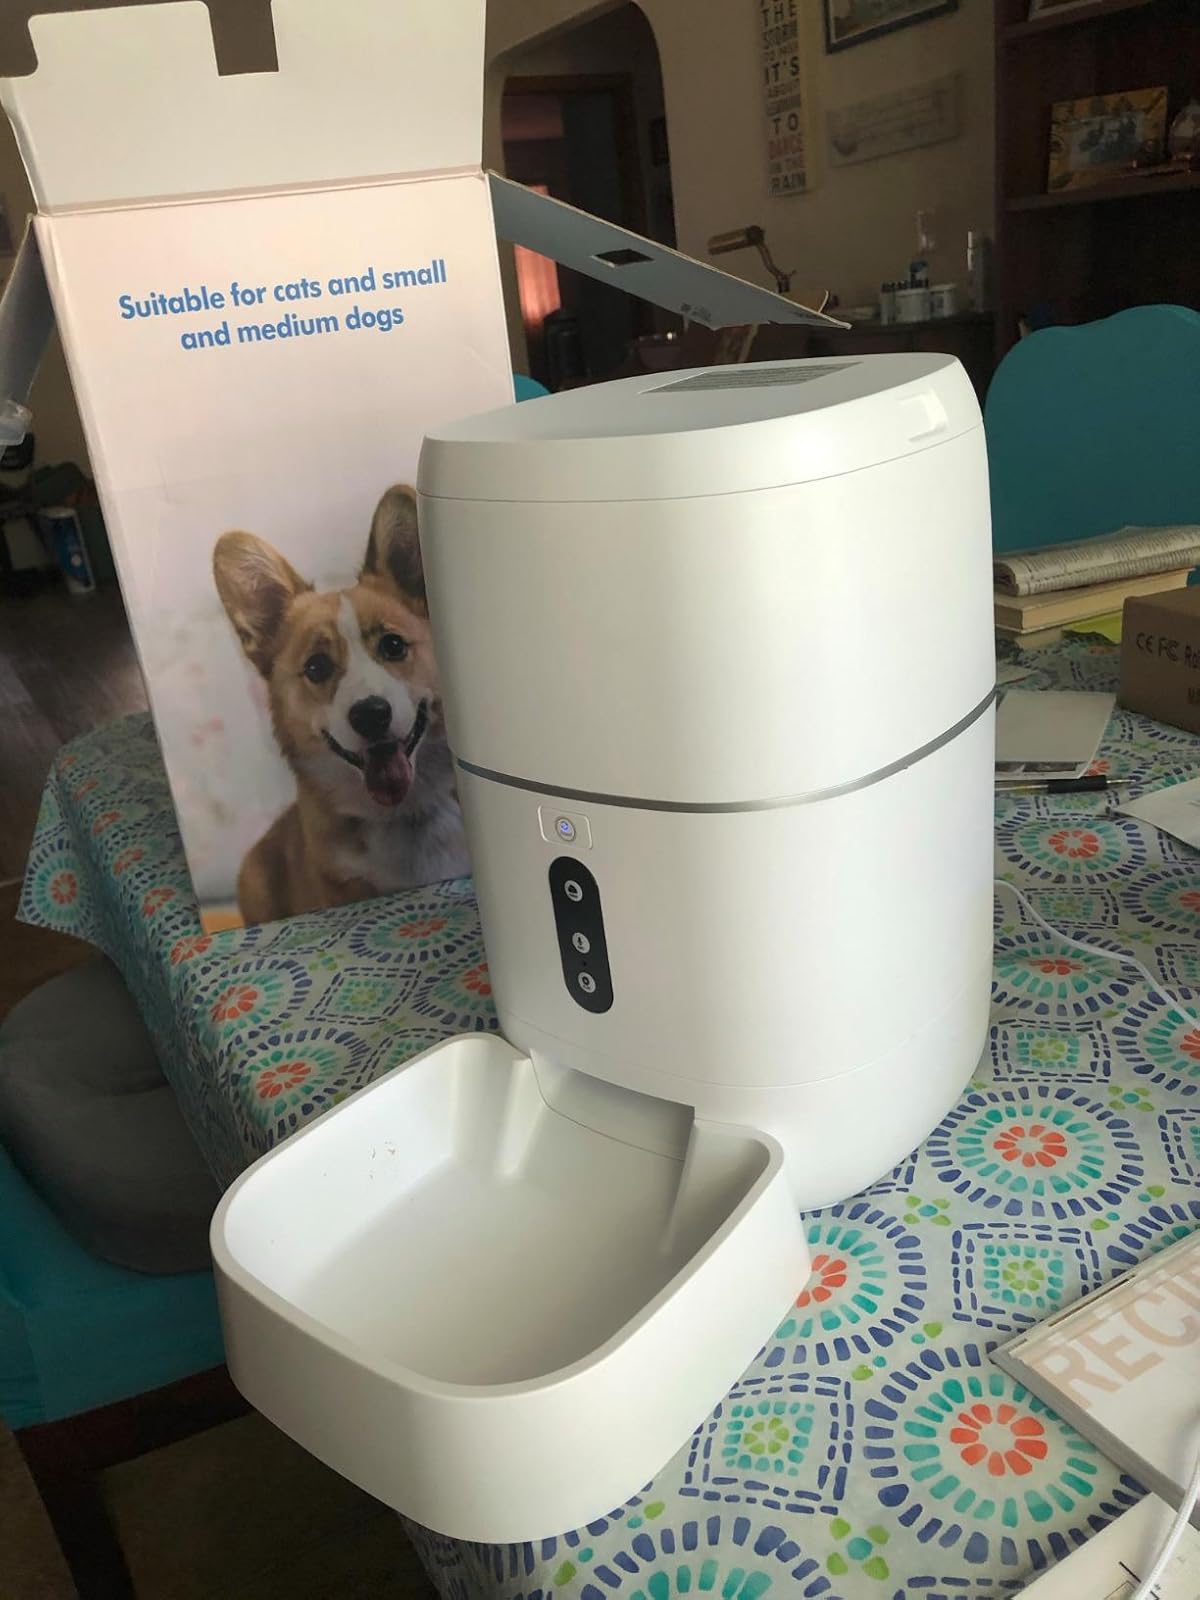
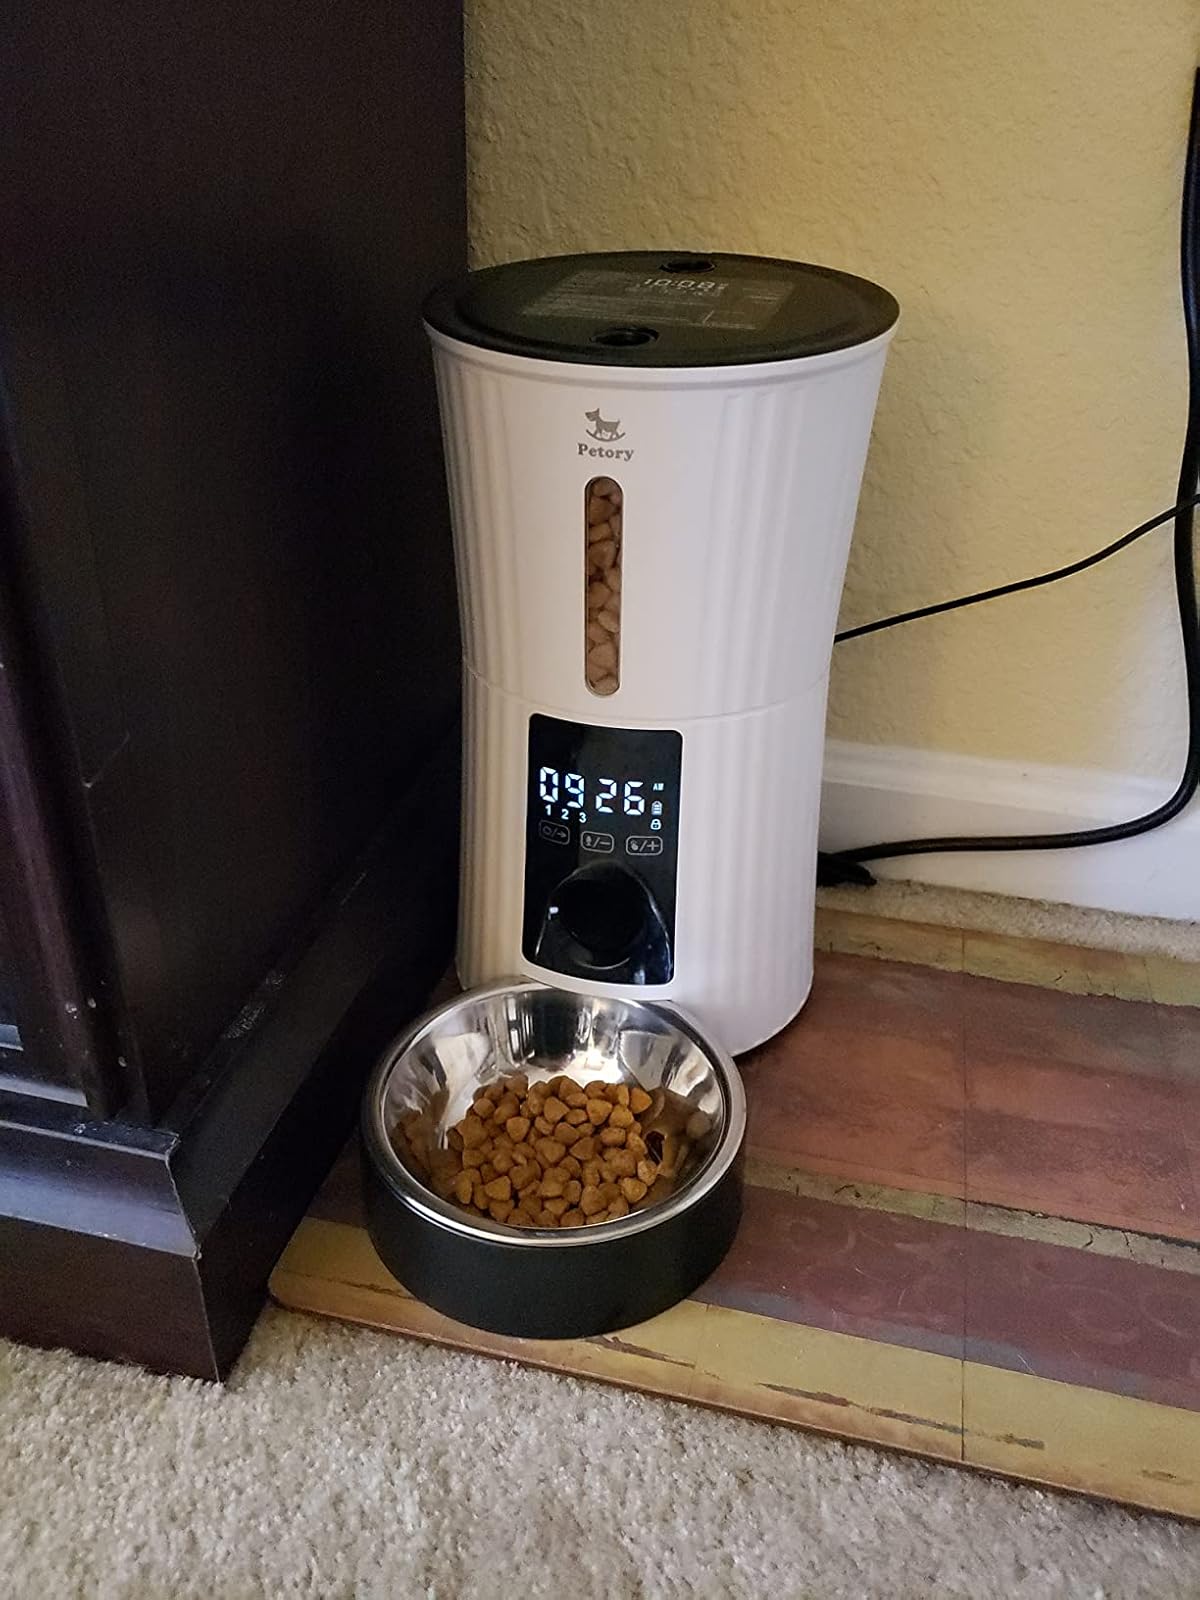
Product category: items_feeder
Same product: no